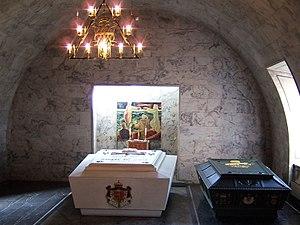
La citadelle d'Akershus se situe à Oslo, au bord du fjord d'Oslo et juste à côté de la mairie.